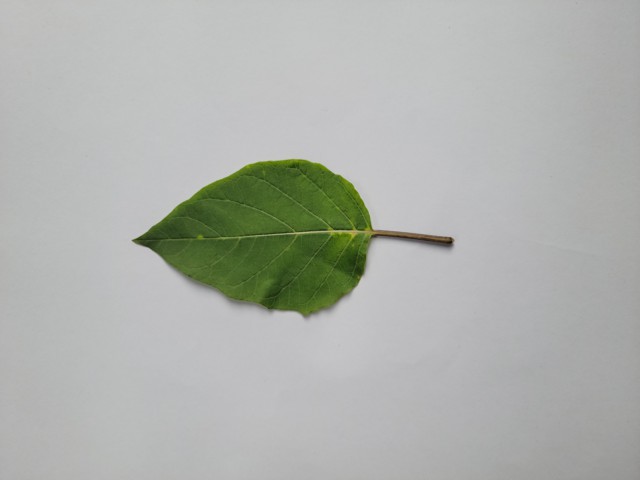
Plant: kalodhutura